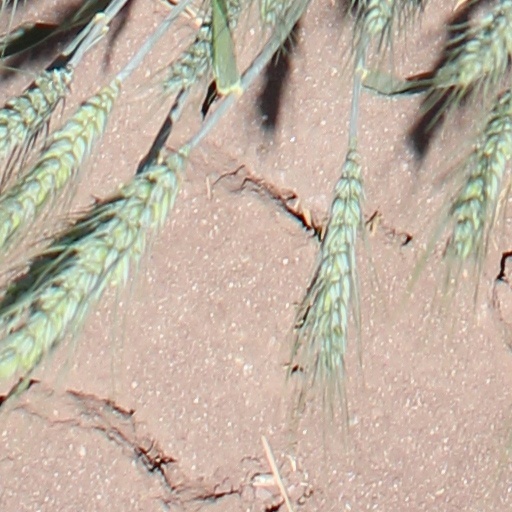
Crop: wheat